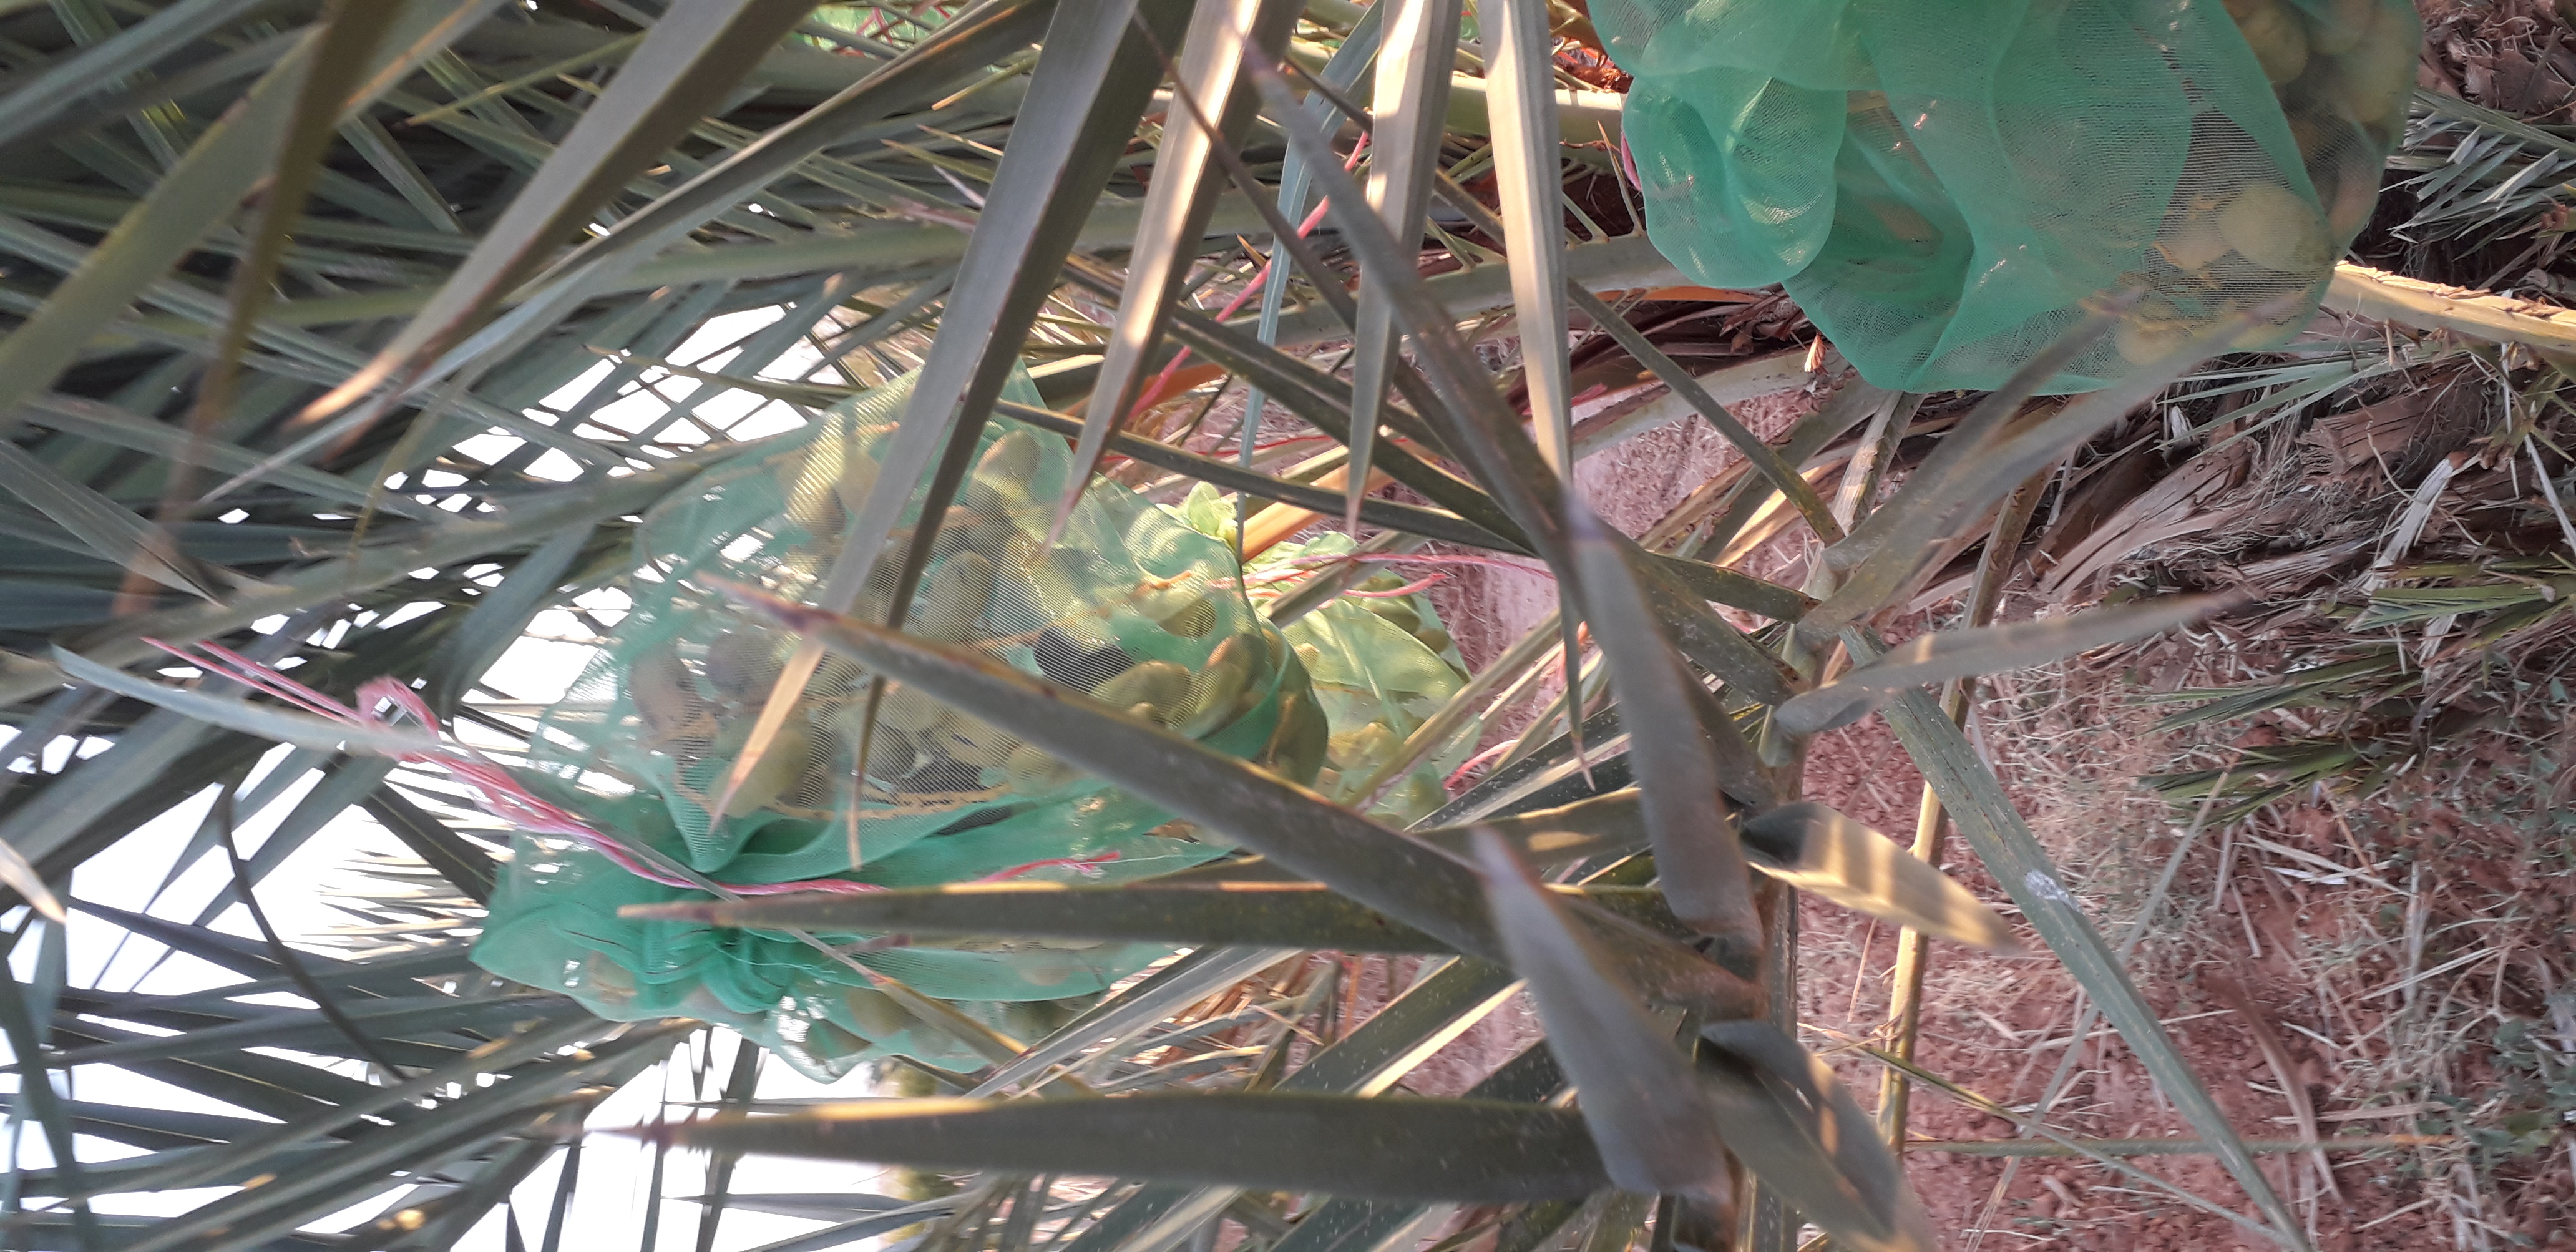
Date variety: Boumajhoul